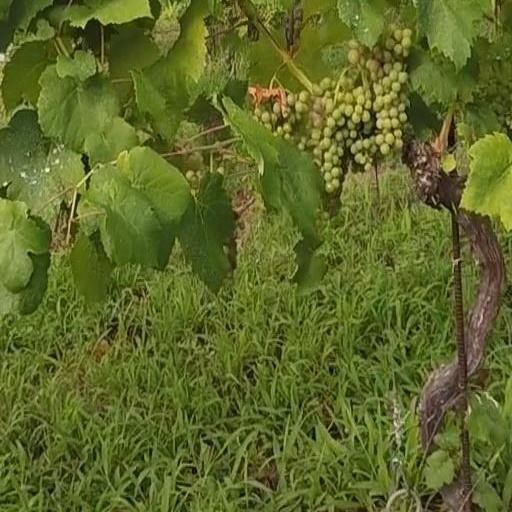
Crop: grape